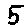
Label: 5